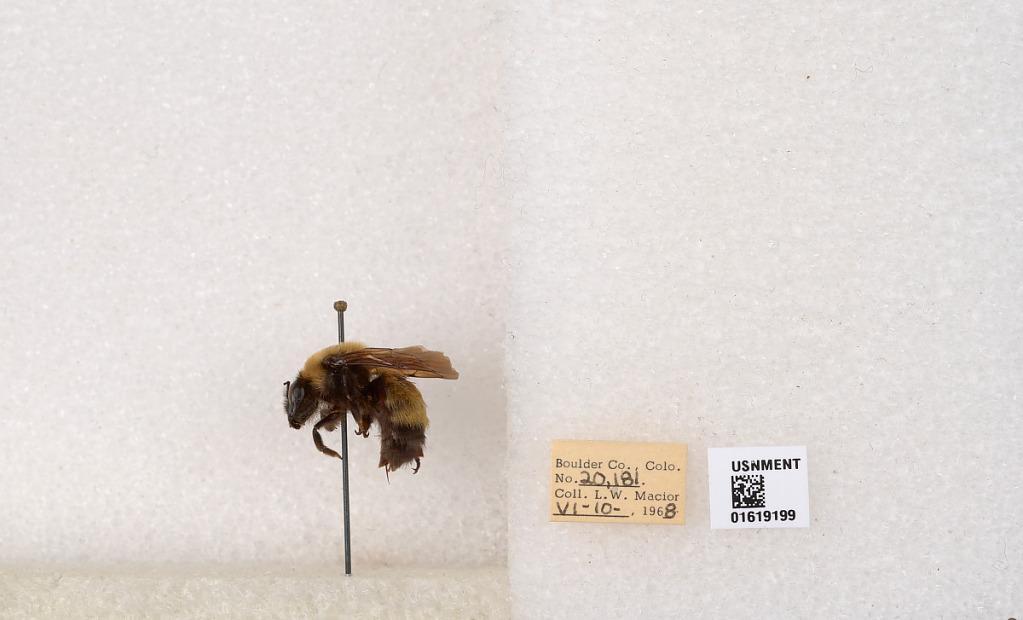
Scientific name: Bombus (Bombus) nevadensis Cresson